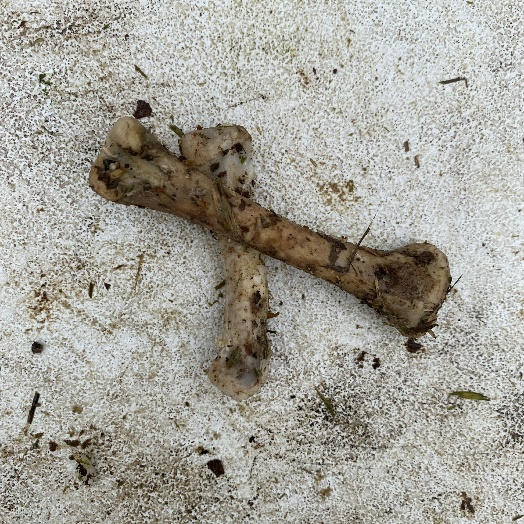
Label: generalcompost